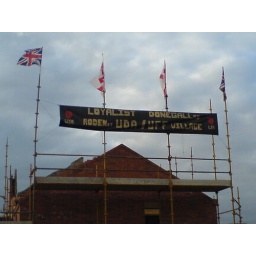
Banner on building site just over the bridge walking down Donegall Road